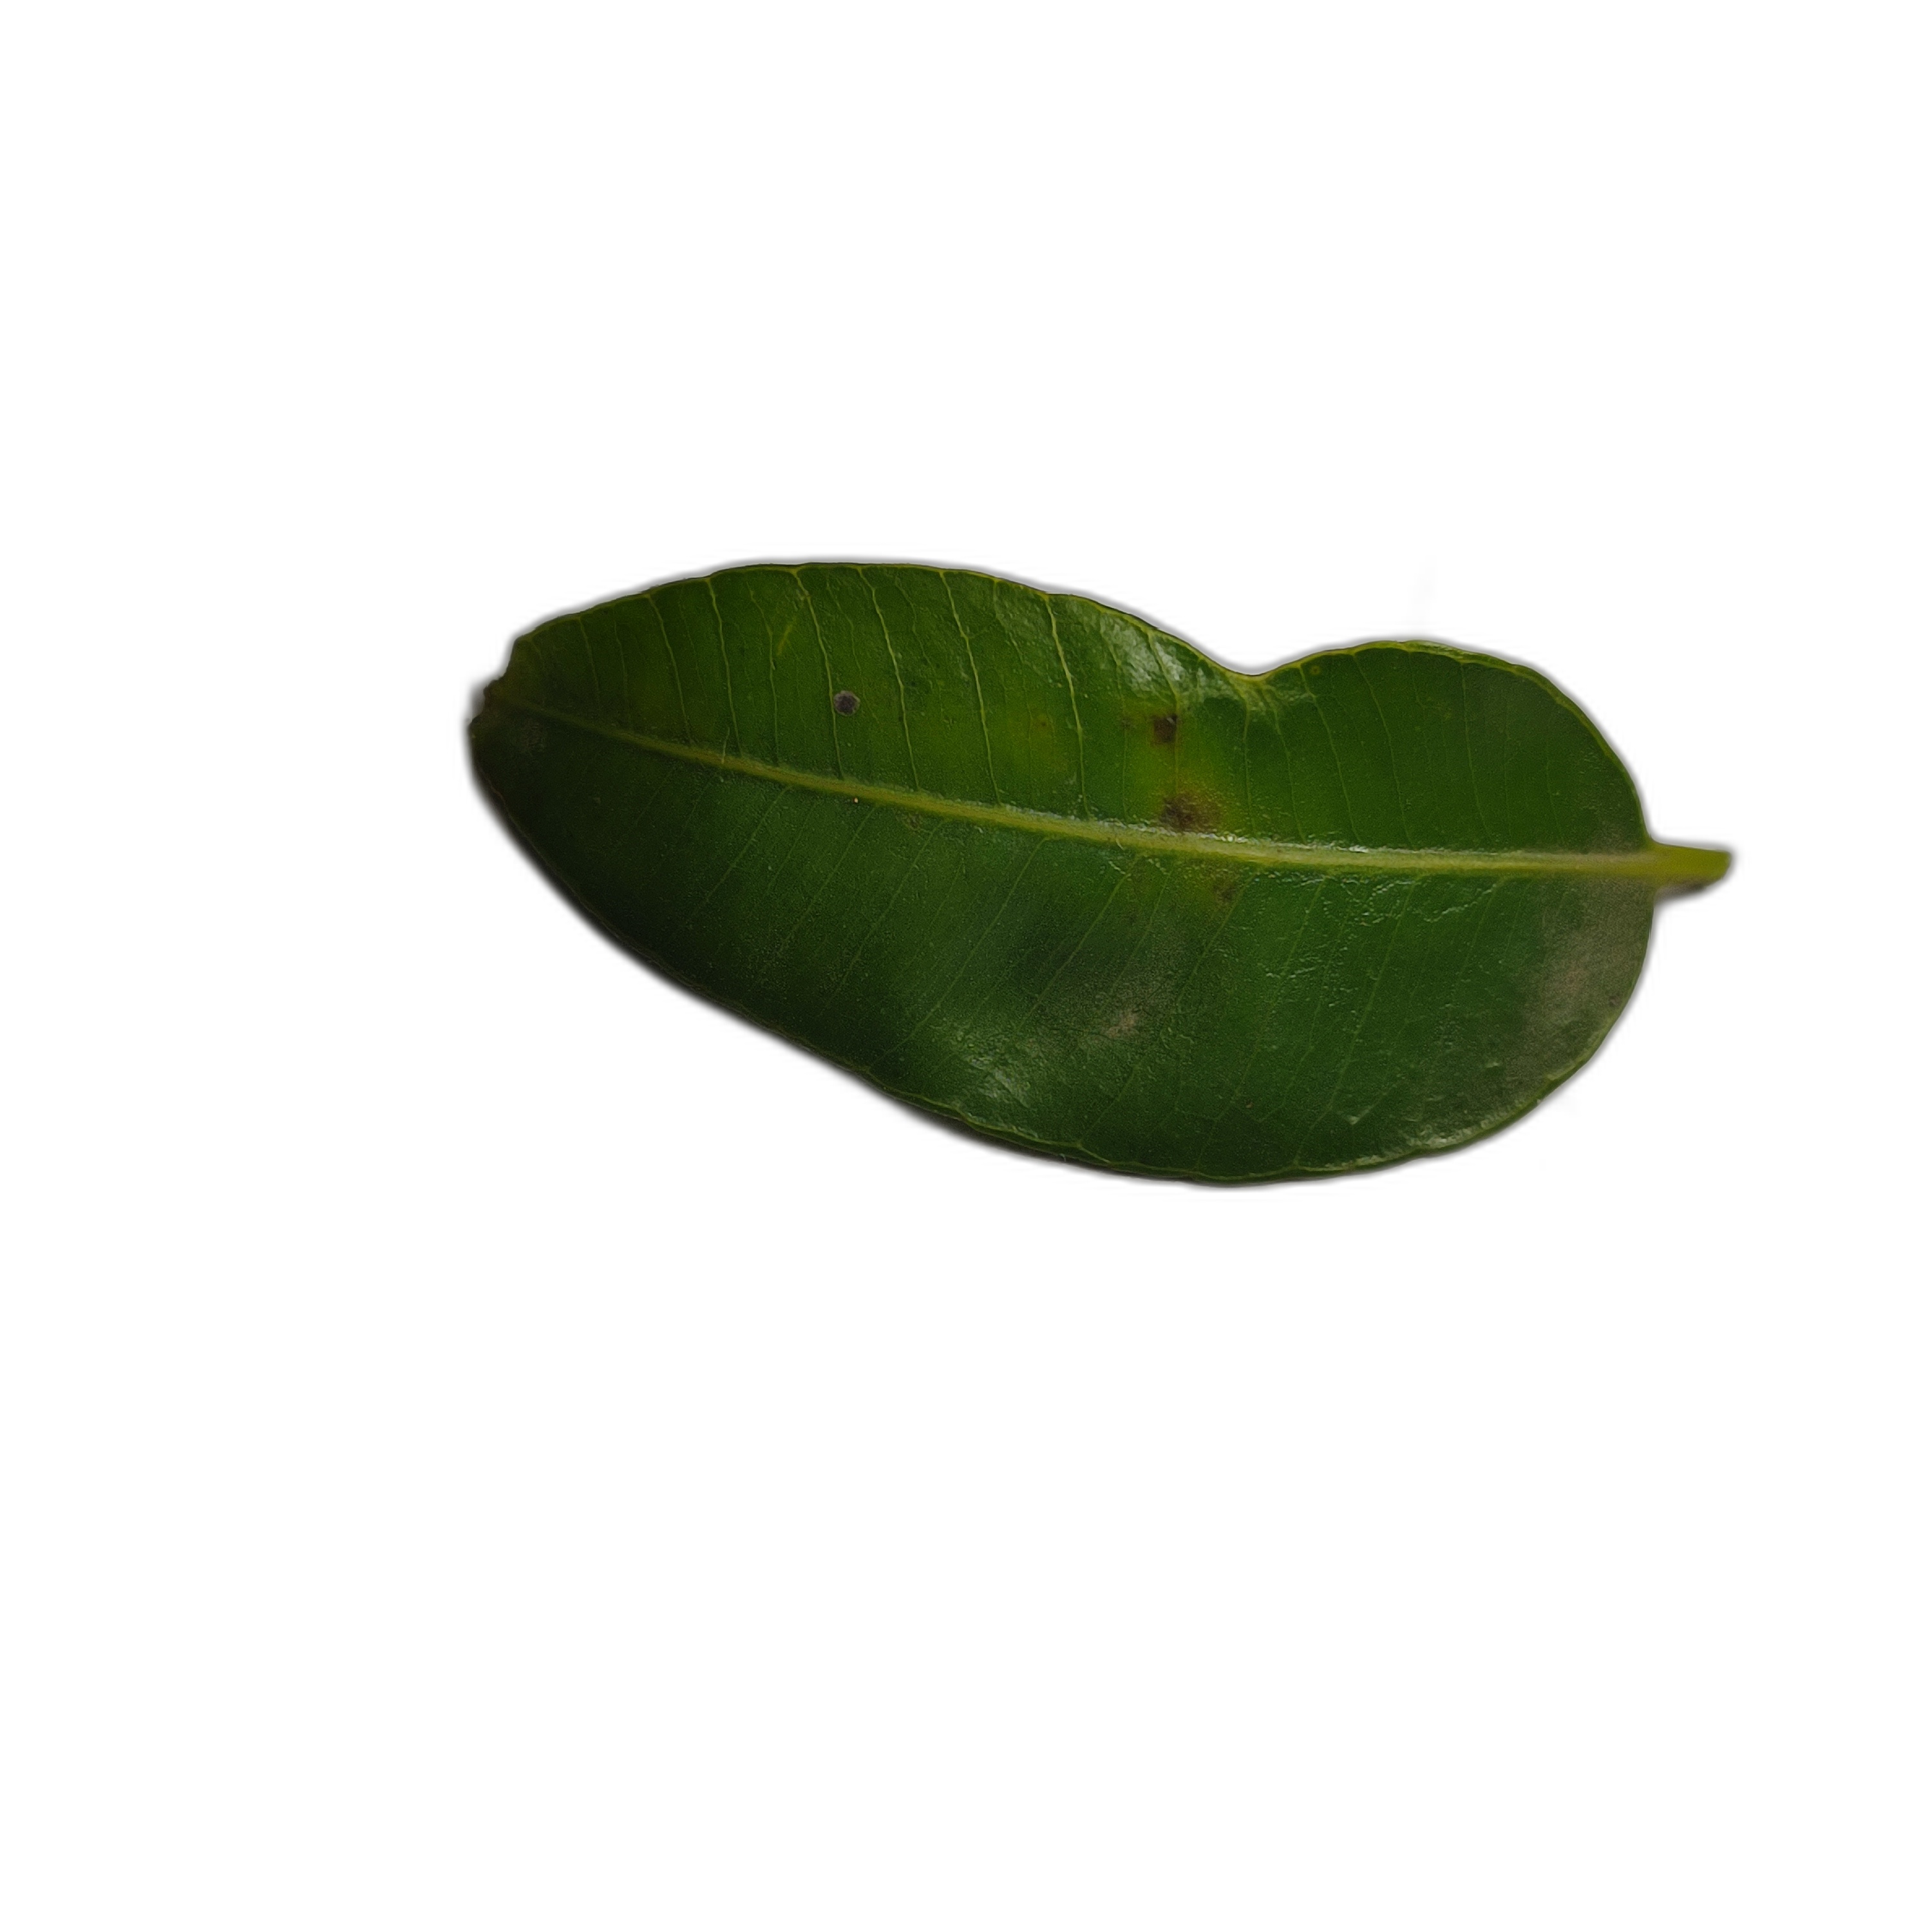
Label: healthy